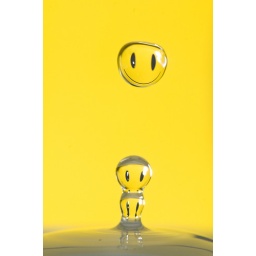
Smiley face refracted in a water droplet.